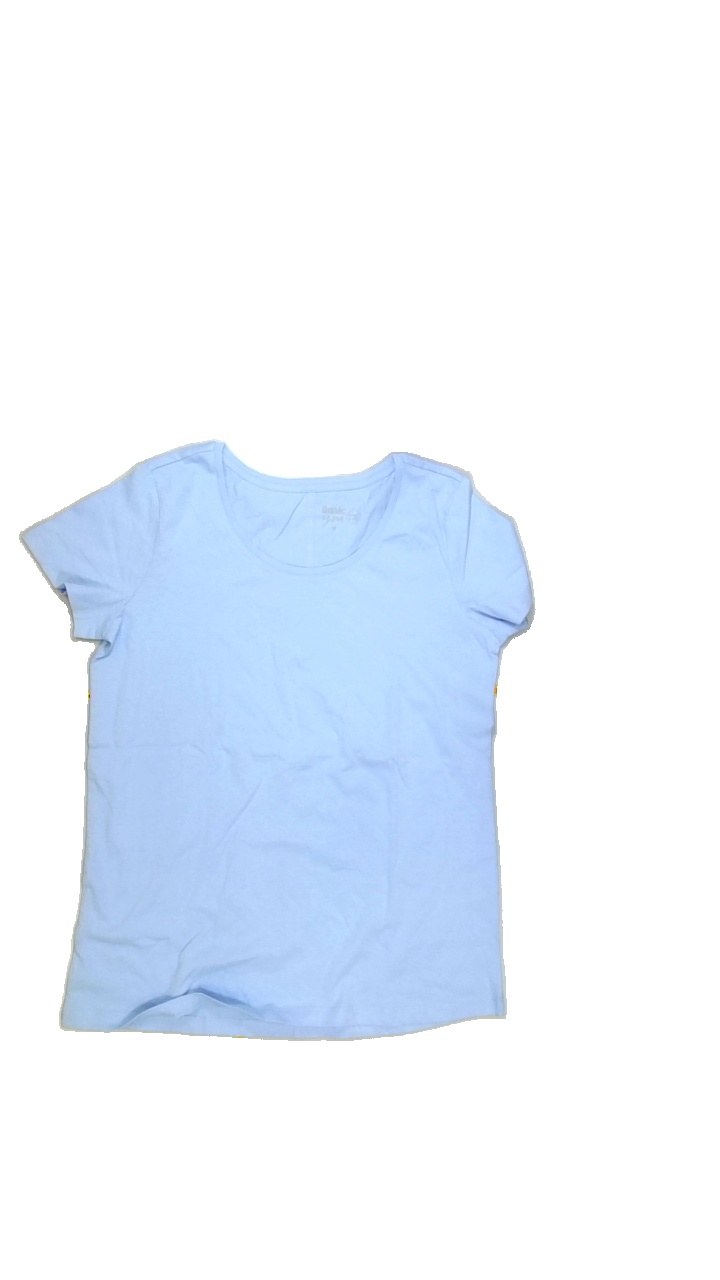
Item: T-shirt (Ladies)
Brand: Not Applicable
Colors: Blue
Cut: C-collar
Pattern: Plain
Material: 100% Cott
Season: All
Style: No trend
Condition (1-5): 5
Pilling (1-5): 5
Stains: No
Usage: Reuse
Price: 50-100